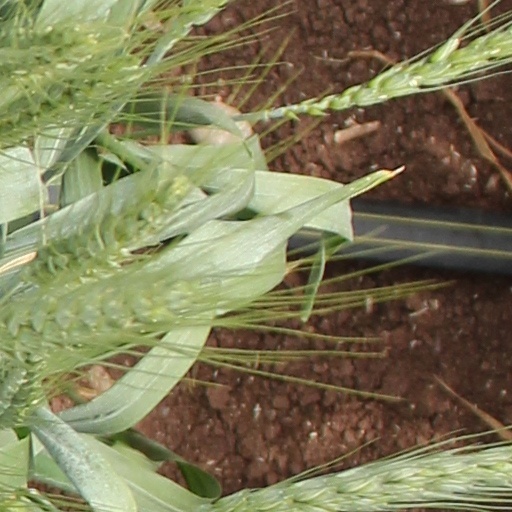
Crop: wheat